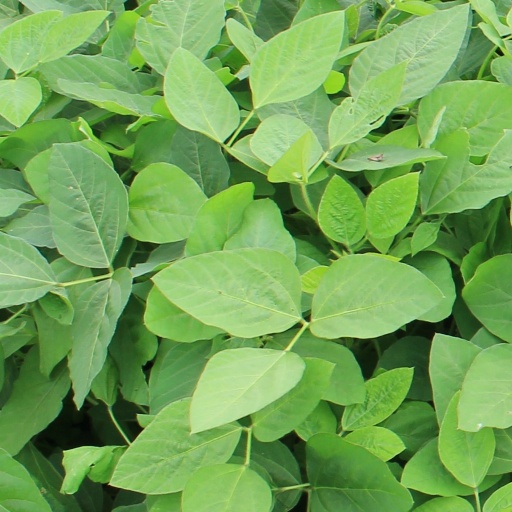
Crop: soybean